Gonzaga Bulldogs women's basketball

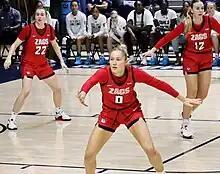
Gonzaga women's basketball players during a game at Tudor Fieldhouse in 2023

Gonzaga began play in 1987. They have appeared in the NCAA Tournament in 2007, 2009, 2010, 2011, 2012, 2013, 2014, 2015, 2017, 2018, 2019, 2021, 2022, 2023, and 2024.